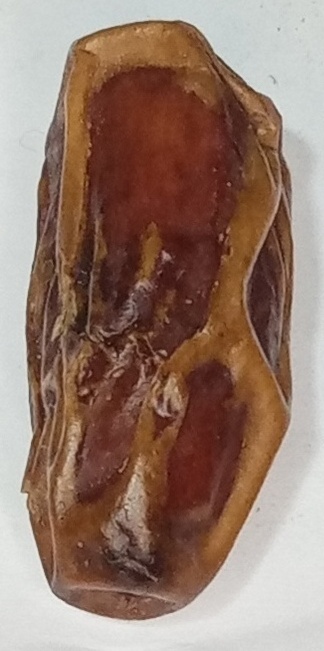
Variety: gajar
Size: medium
Grade: grade-3